André Travetto

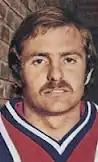
Travetto with Paris Saint-Germain in 1976

André Travetto (born 12 December 1948) is a French former professional footballer who played as a defender.